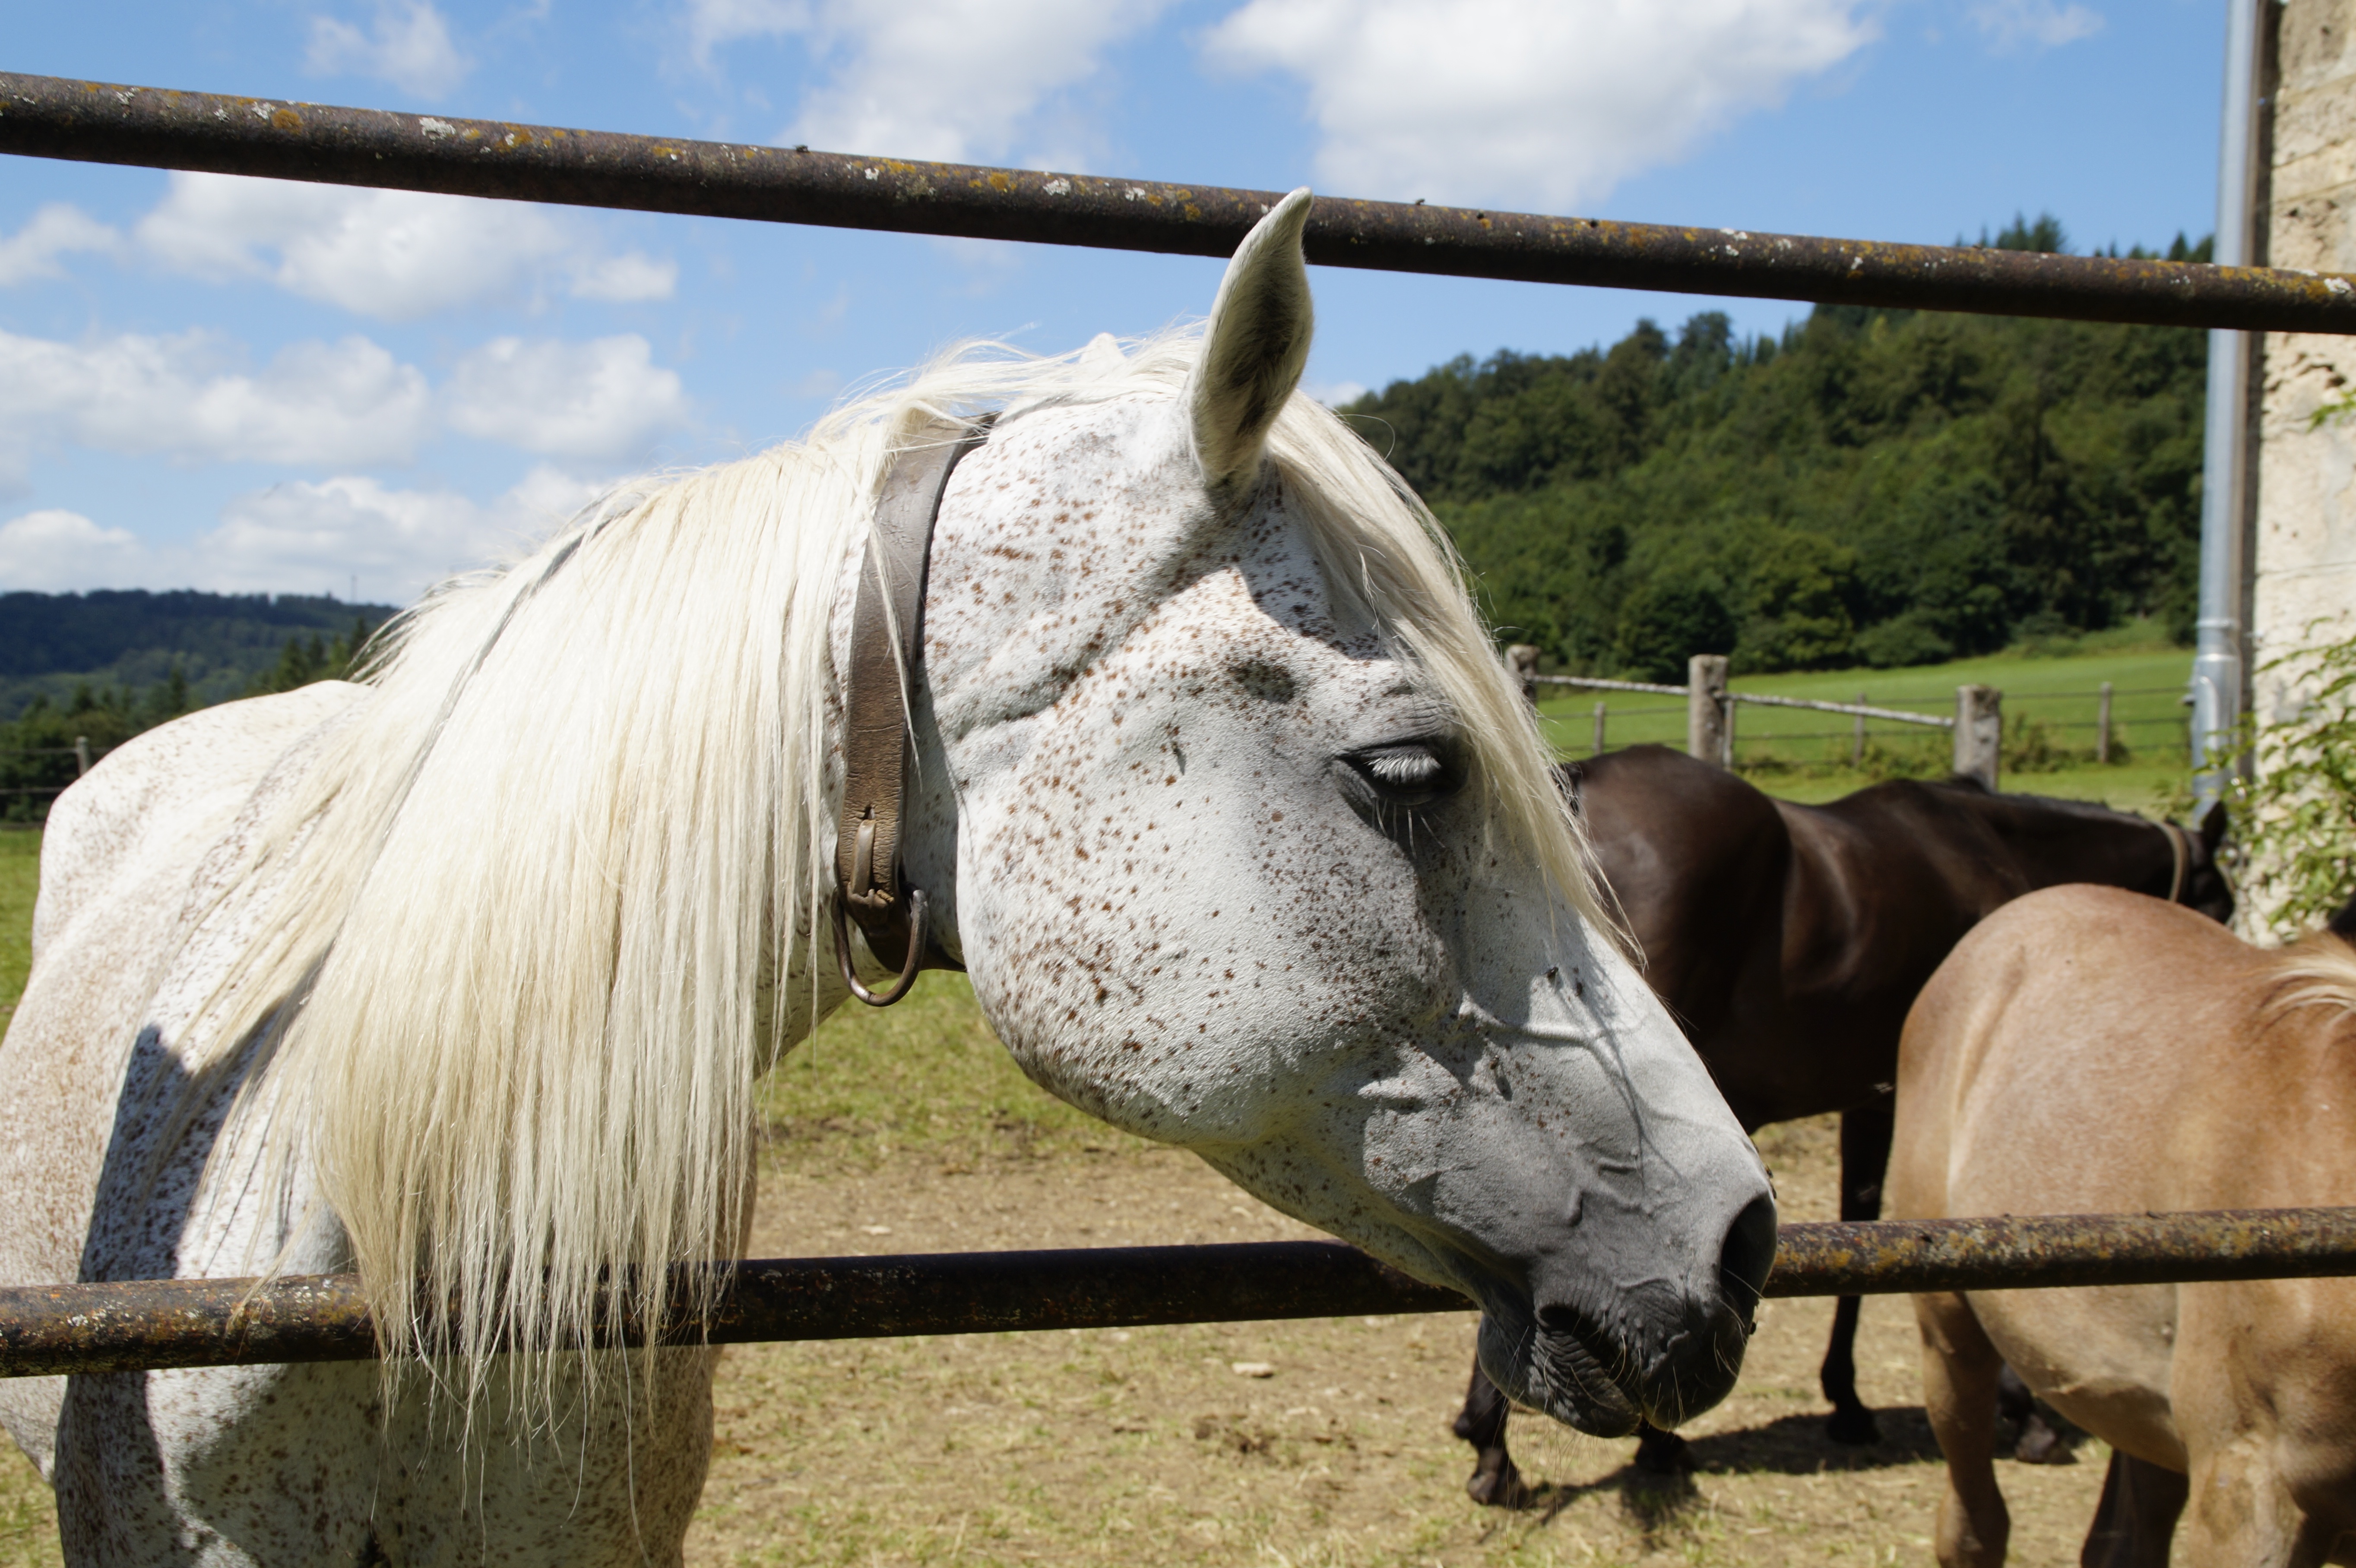
fence, white, meadow, animal, summer, pasture, horse, mammal, stallion, mane, fauna, bridle, vertebrate, mare, coupling, mold, horse head, thoroughbred arabian, pferdeportrait, equestrianism, arabs, dapple, arab mare, mold mare, horse like mammal, mustang horse